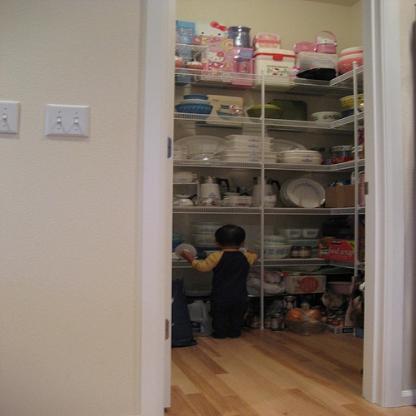
Scene: Indoor